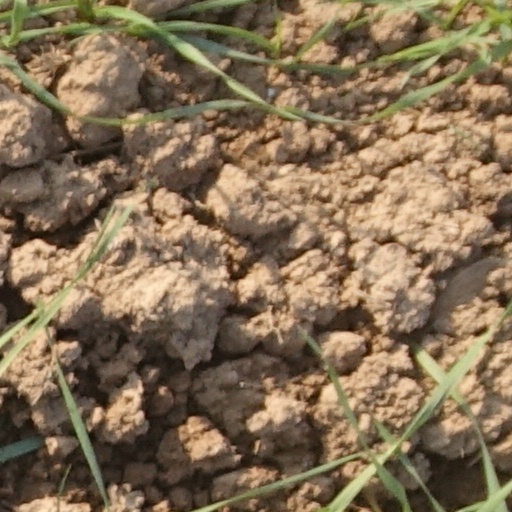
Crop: wheat